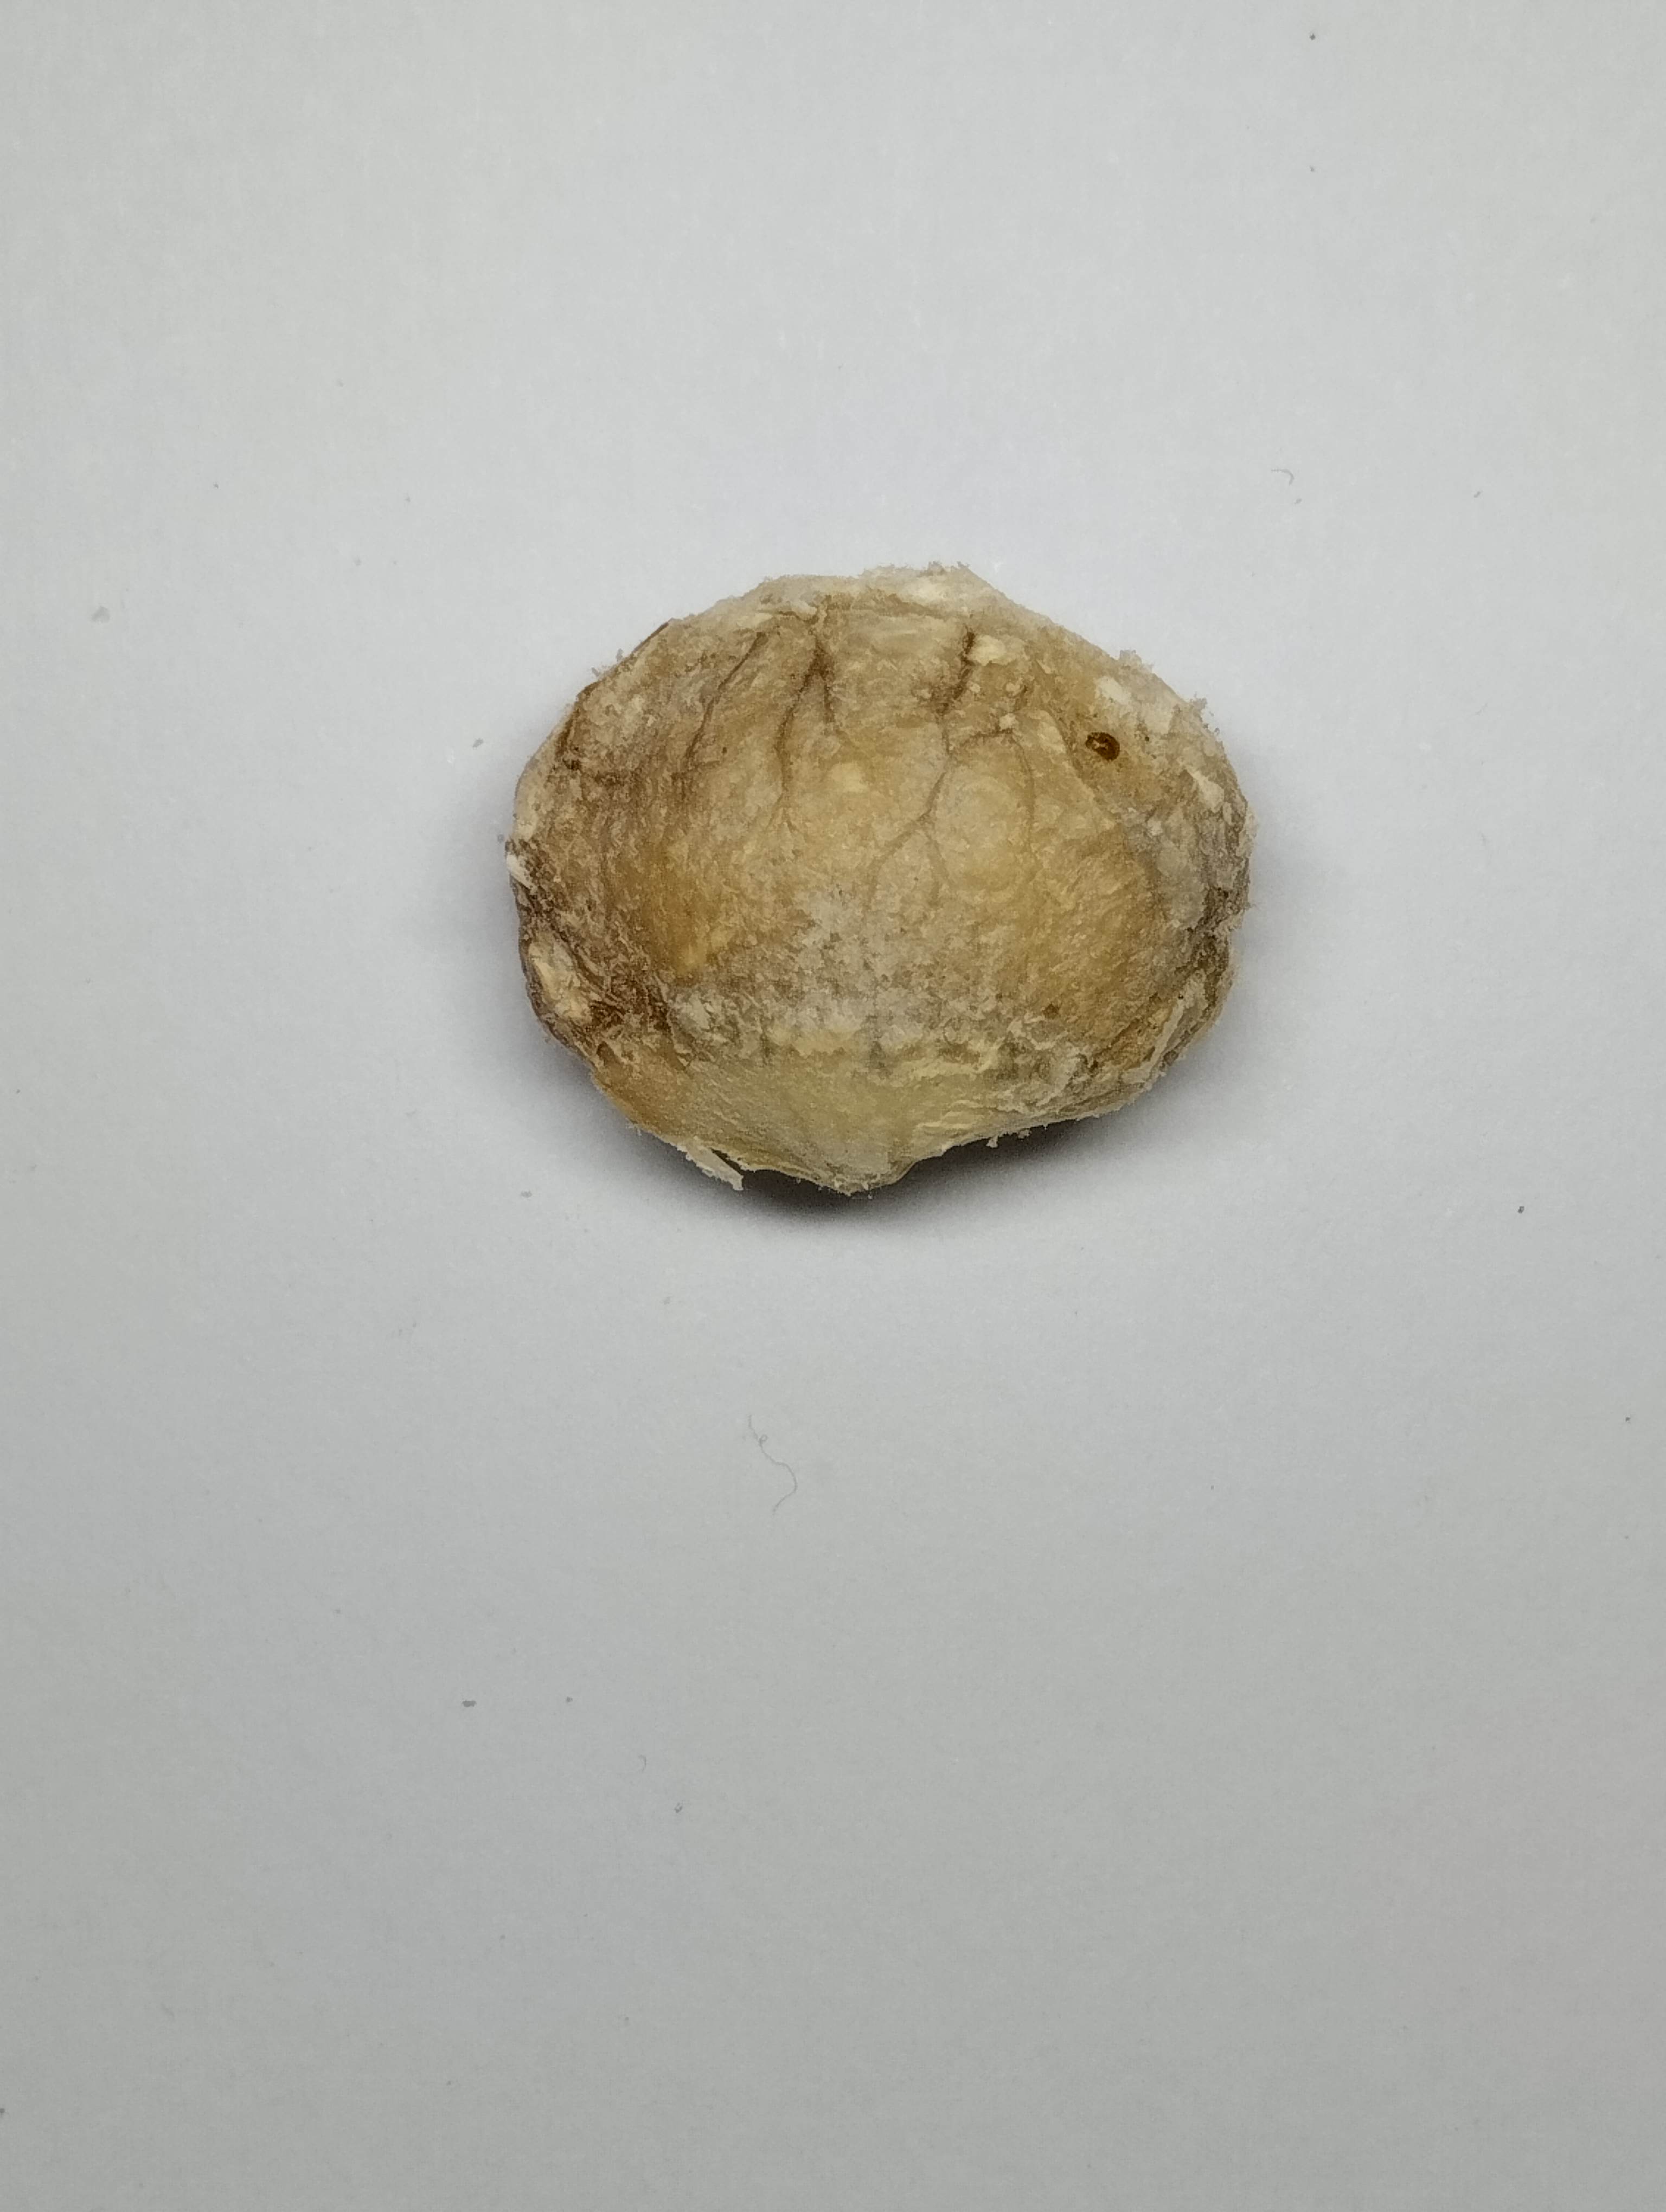
Label: rusak (damaged seed)